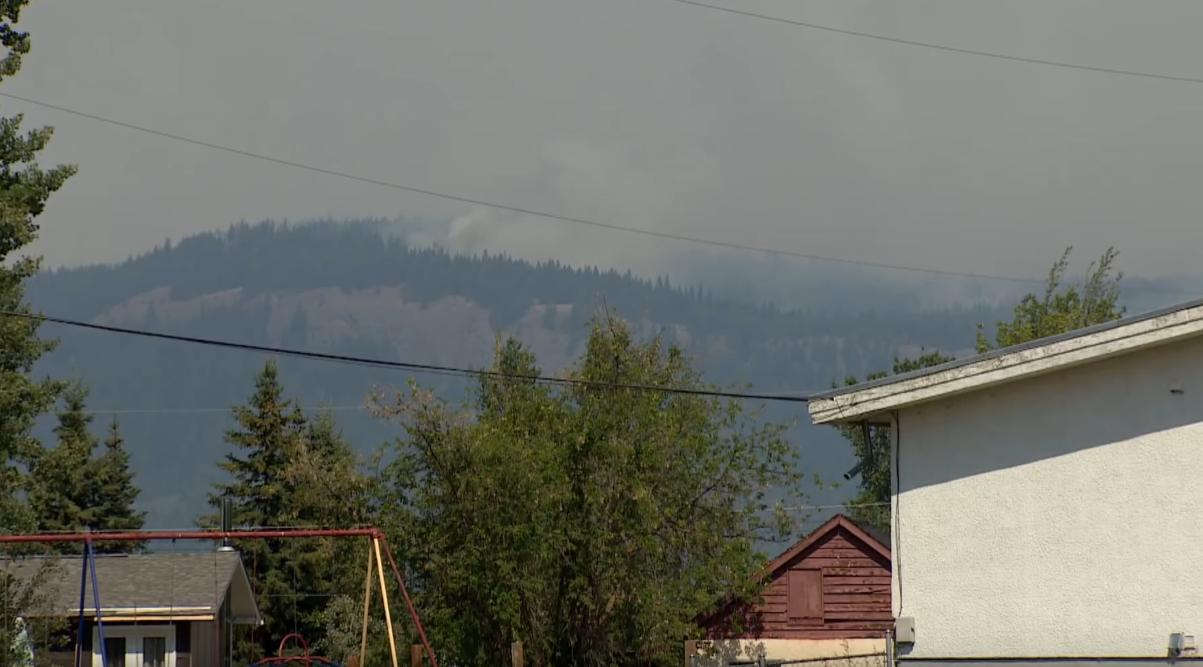
Fire: no
Smoke: yes